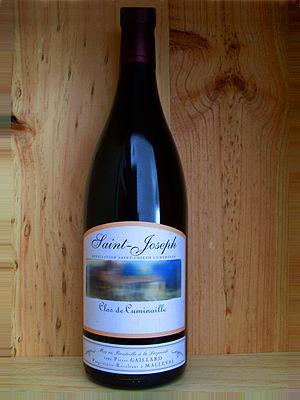
AOC Saint-Joseph millésime 2004
Le saint-joseph est un vin d'appellation d'origine contrôlée produit sur près de 50 km sur la rive droite du Rhône, dans les départements de la Loire et de l'Ardèche.